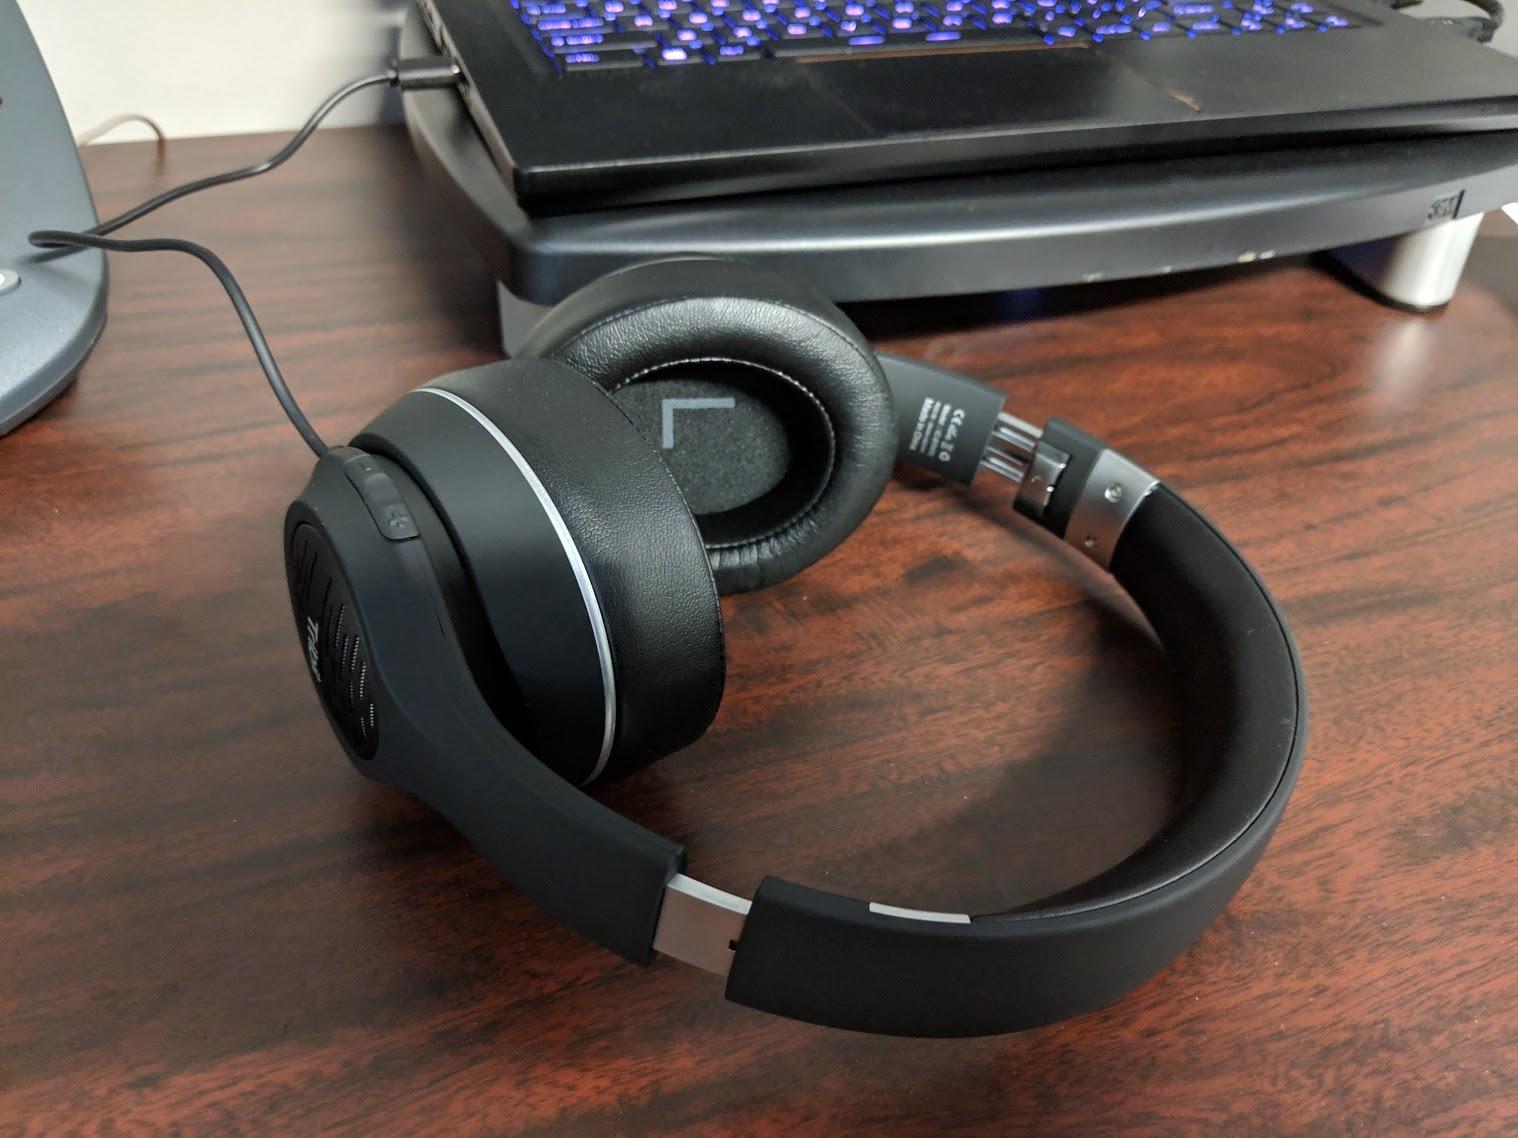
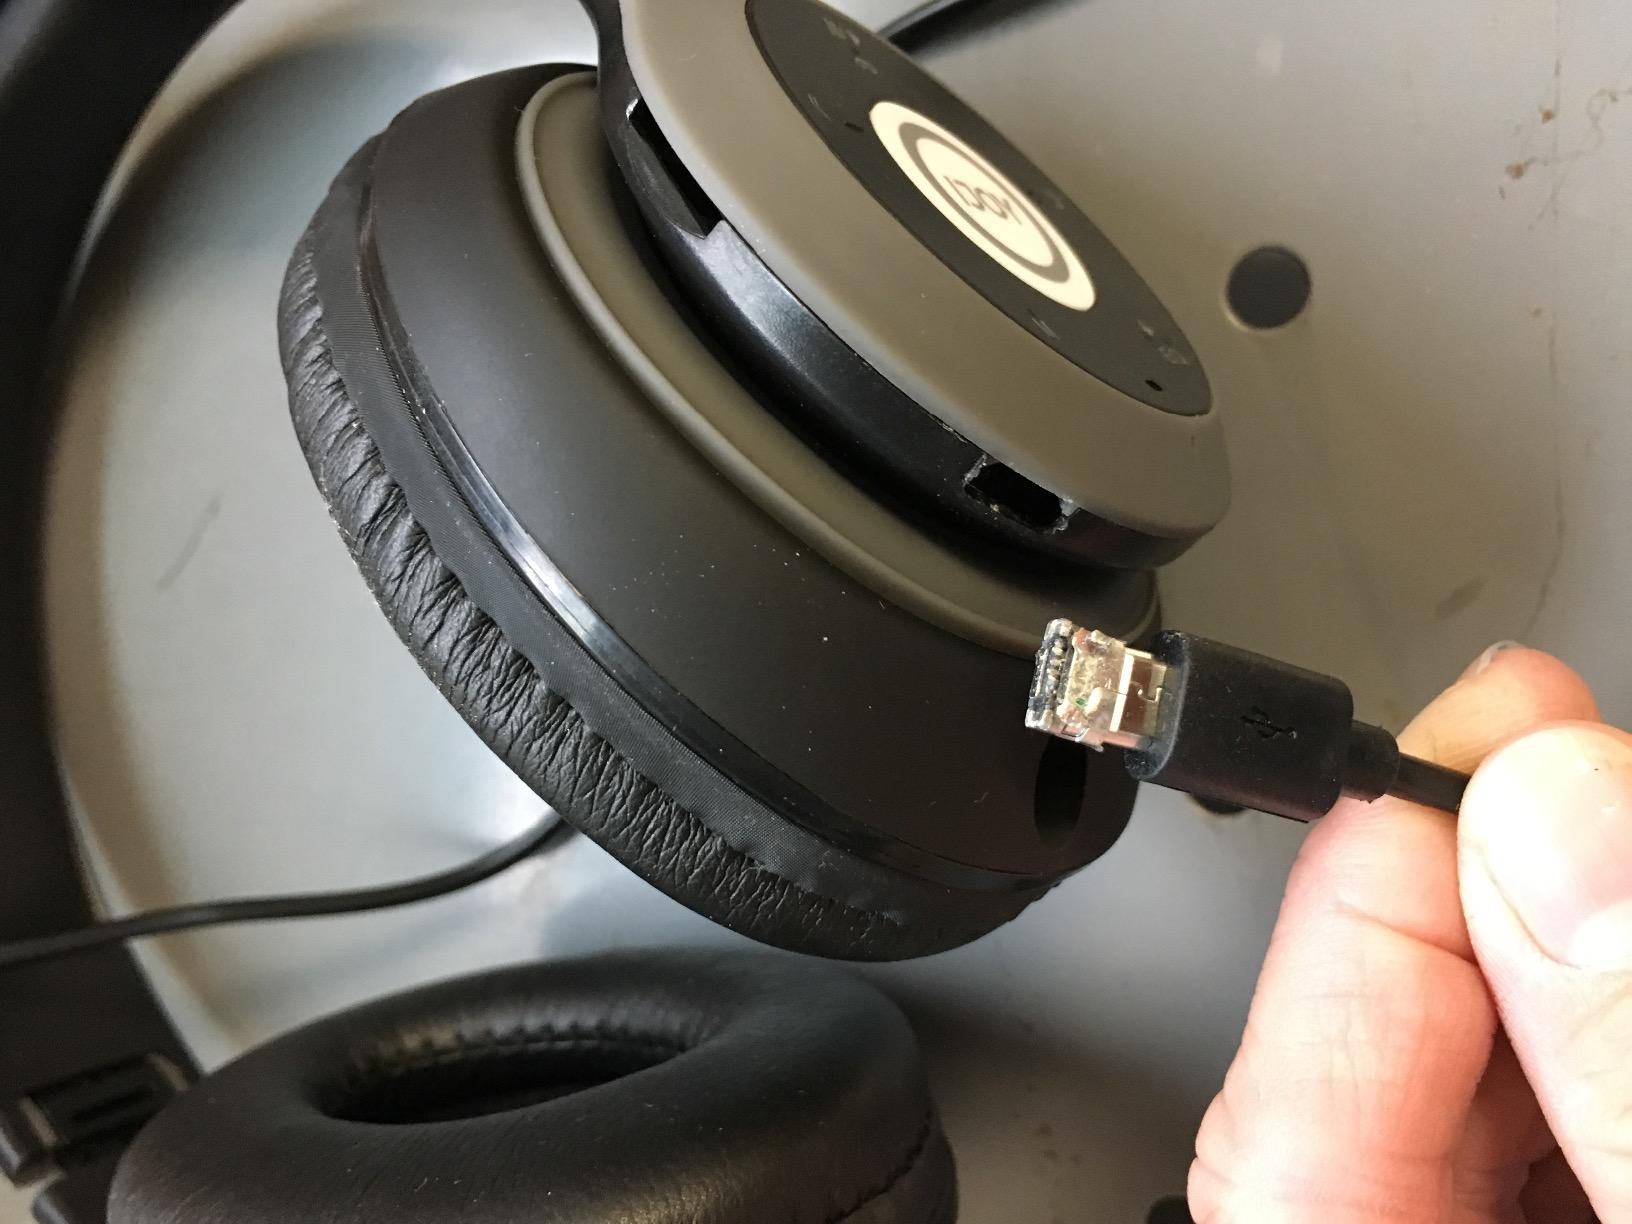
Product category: headphones
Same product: no